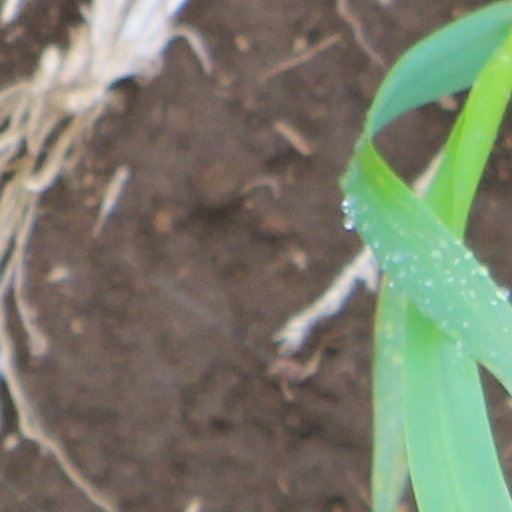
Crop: wheat